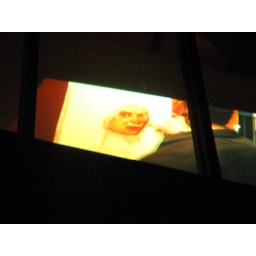
A video playing through a window of a museum in Laguna Beach